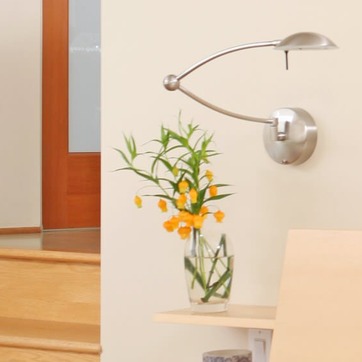
Material: foliage